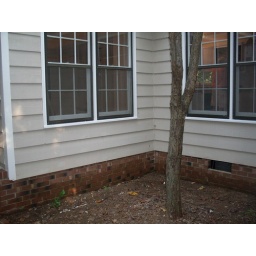
This area near the front door could have the tree removed and a small patio built.